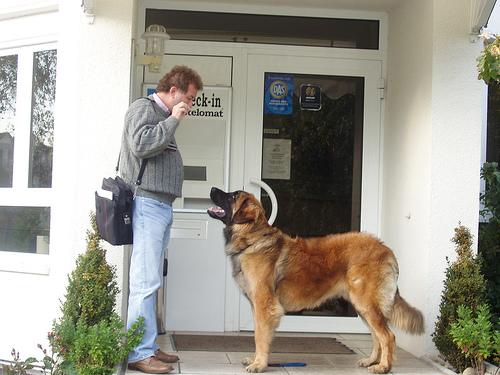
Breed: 214-n000019-Leonberg